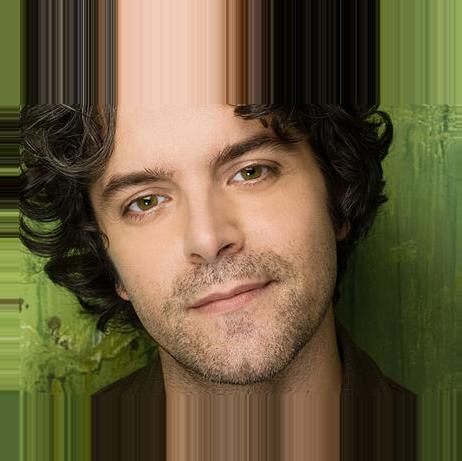
Age: 38